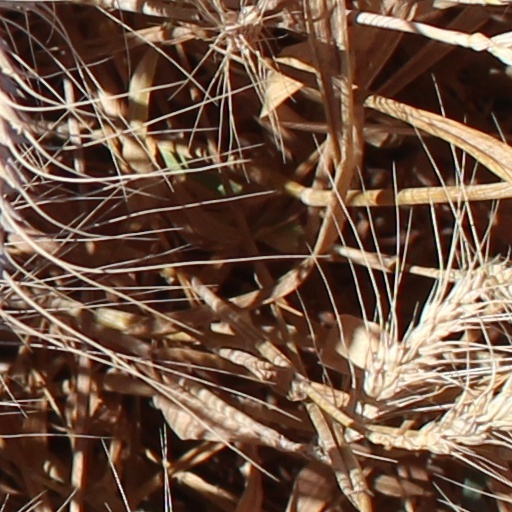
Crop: wheat